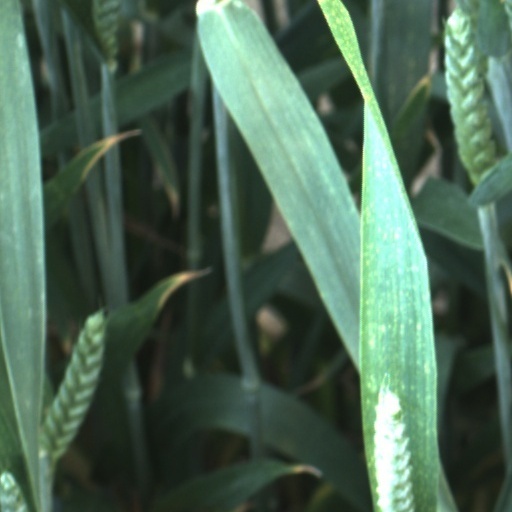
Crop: wheat